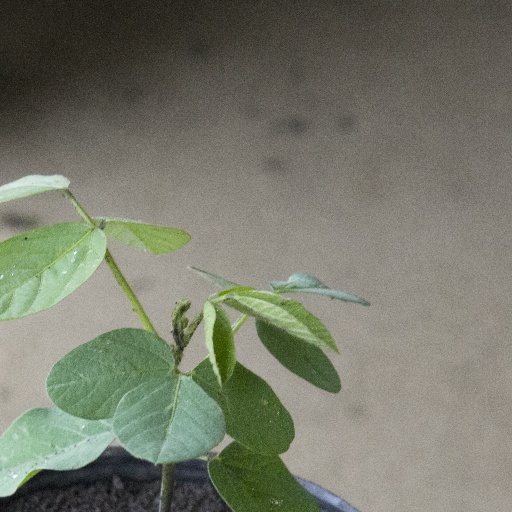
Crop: soybean